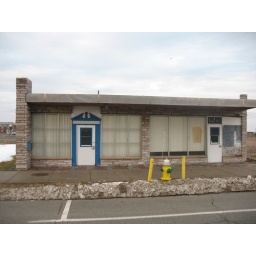
Look at the yellow/green fire hydrants in contrast with the brown/black snow and the blue door of the building